COVID-19 pandemic in Vermont

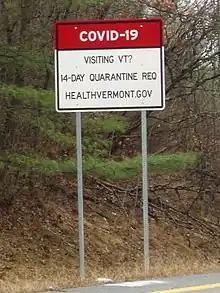
A road sign at an exit on Interstate 91, photographed in November 2020.

Many businesses were ordered to close in mid-March 2020. Starting on Monday, April 20, certain businesses were allowed to reopen.